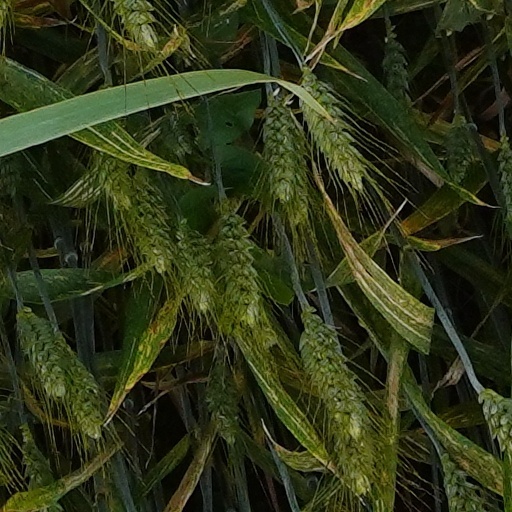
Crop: wheat